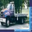
Label: truck